Khan Yunis

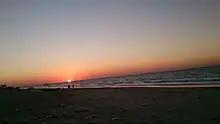
Khan Yunis beach

In the 1922 census of Palestine conducted by the British Mandate authorities, Khan Yunis had a population of 3890 inhabitants (3866 Muslims, 23 Christians, and one Jew), decreasing in the 1931 census to 3811 (3767 Muslims, 41 Christians, and three Jews), in 717 houses in the urban area and 3440 (3434 Muslims and 6 Christians) in 566 houses in the suburbs.